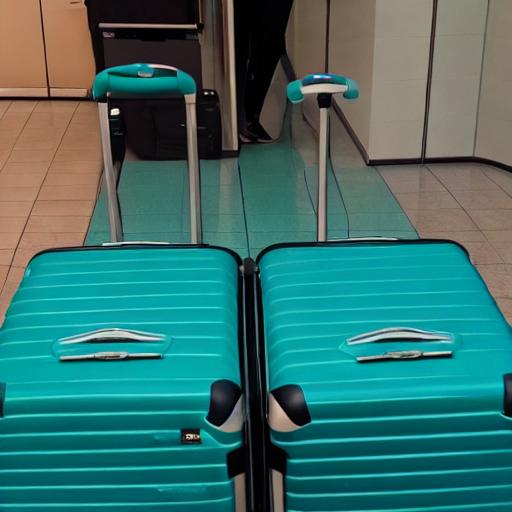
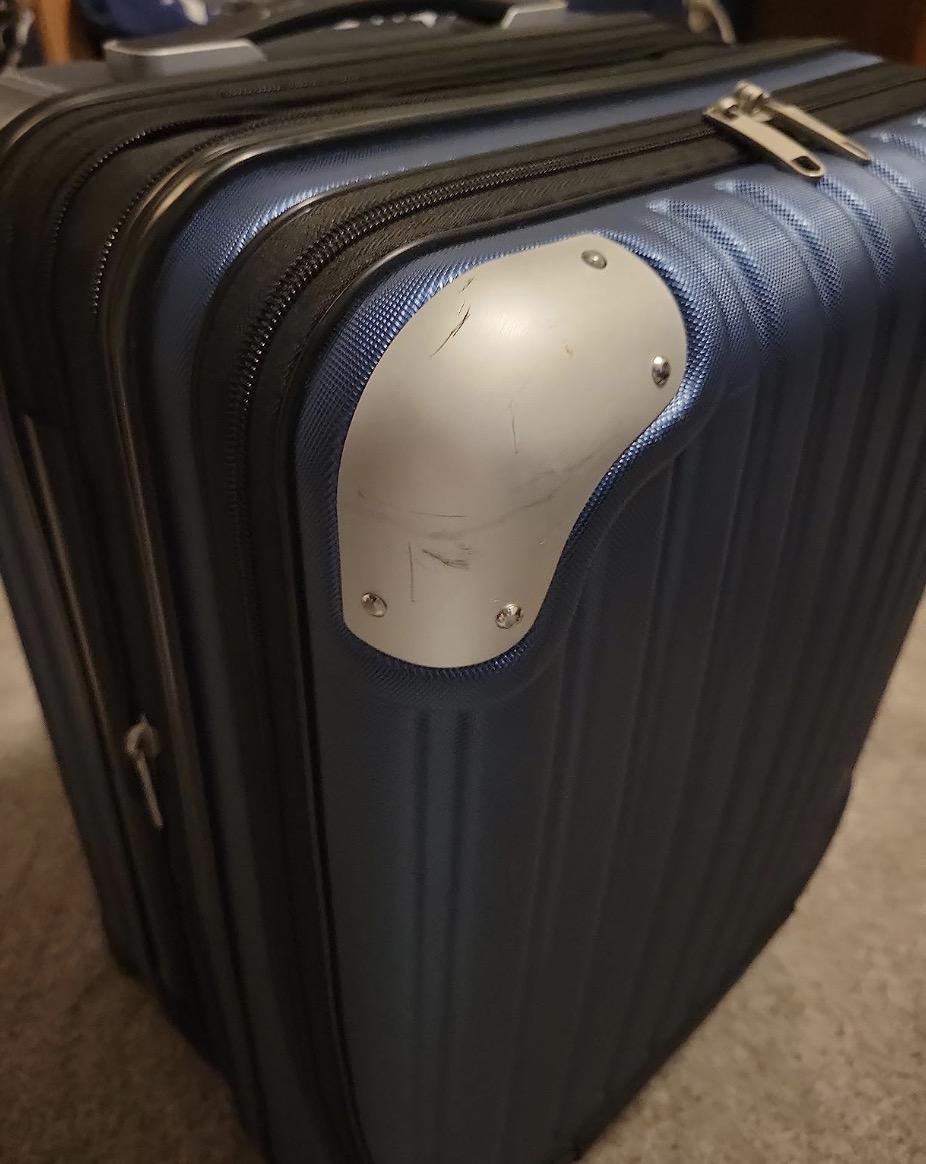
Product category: items_tea
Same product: no